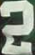
Number: 2